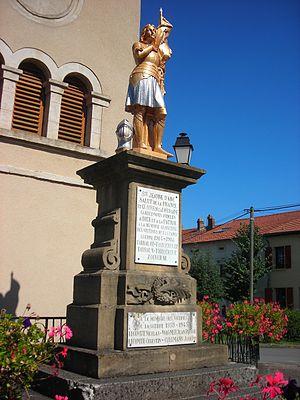
Obervisse est une commune française située dans le département de la Moselle et le bassin de vie de la Moselle-Est, en région Grand Est.